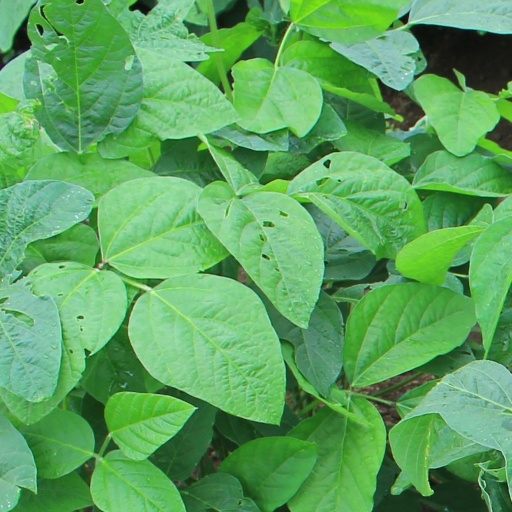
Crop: soybean